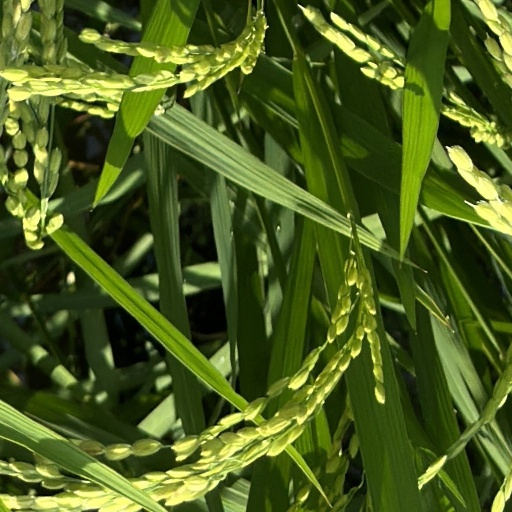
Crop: rice